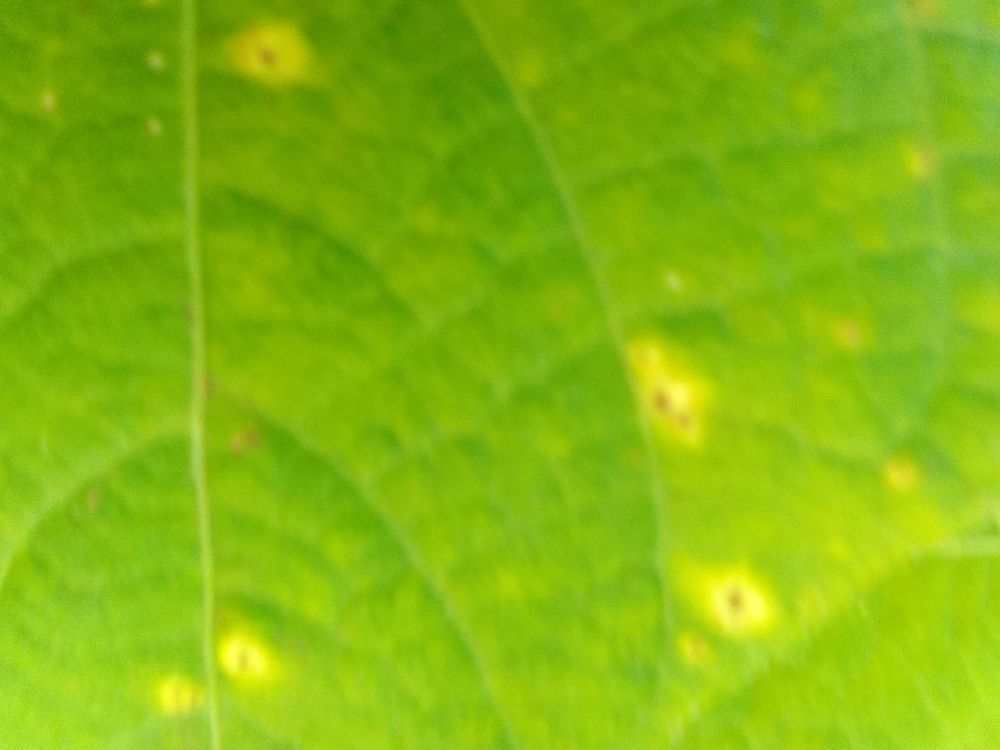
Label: rust